Plant collecting

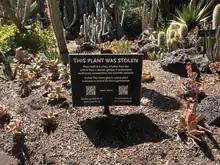
Huntington Library Desert Garden Plant Theft Prevention Sign

The hobby and practice of plant collecting is known to have been the cause of declines in certain plant populations. This can be the result of hobbyists being oblivious to the status of a particular species, collectors of valuable species for profit, or researchers over collecting to fill slots in herbaria. This issue can be solved with proper research on the status of species before a plant is collected and taking the smallest sample possible. Threatened species may be listed in databases, such as the Cites (Convention on International Trade in Endangered Species) database, though poachers have been known to use these resources to identify potentially valuable species. Additionally, botanical gardens themselves can raise awareness of plant poaching. The Huntington Library, Art Museum, and Botanical Gardens introduced a sign to deter plant theft in their Desert Garden.